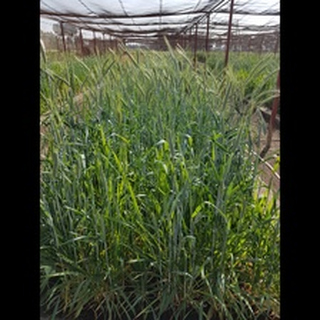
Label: healthy_wheat